John Curtis Perry

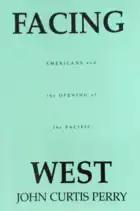
Book cover of "Facing West: Americans and the Opening of the Pacific" (1995)

The book "Sentimental Imperialists: The American Experience in East Asia" (1981, co-authored with James Thomson and Peter W. Stanley) recounts the American experience of East Asia, from approximately 1784 until the fall of Saigon in 1975, discerning four major underlying patterns: competitive nationalism, mutual ethnocentrism, multilateral ignorance, and "a distinctive American sense of mission to 'do good' that has been the driving force behind American imperialism in East Asia".